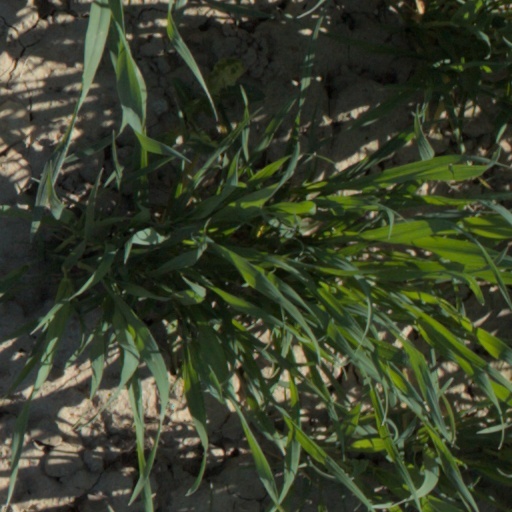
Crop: wheat